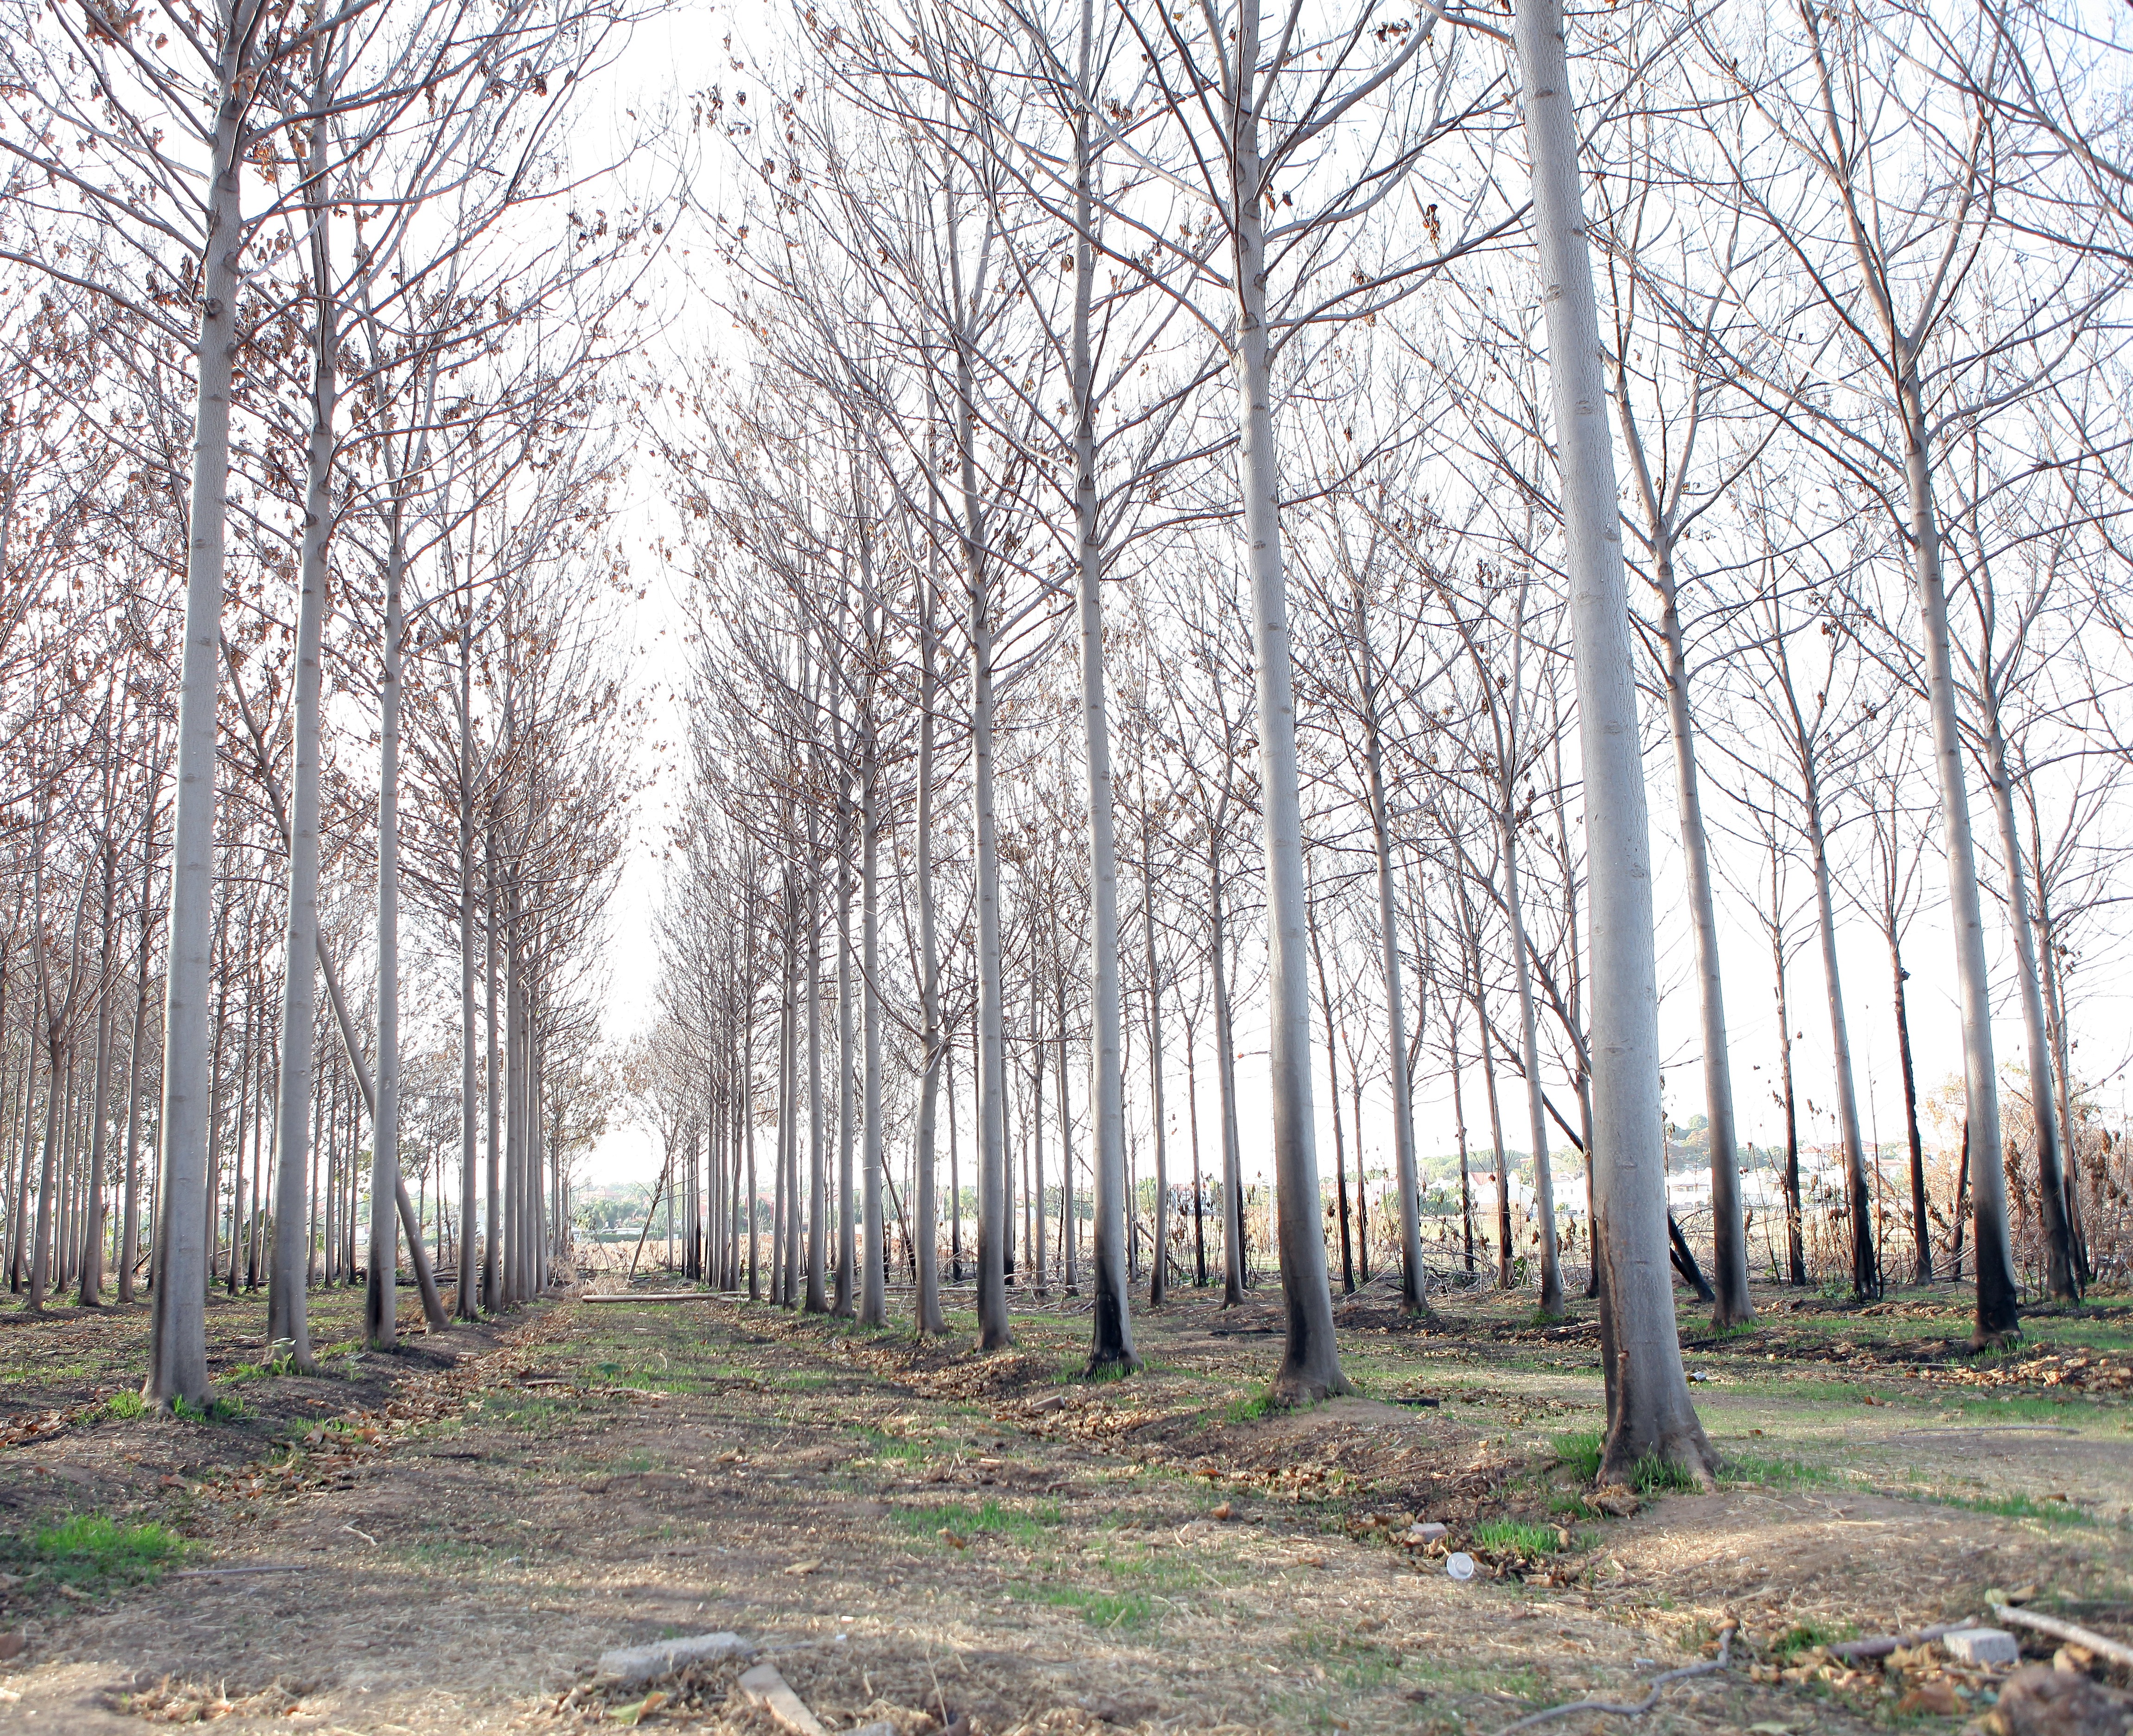
tree, forest, plant, deciduous, plantation, grove, woodland, habitat, ecosystem, natural environment, woody plant